No. 78 Wing RAAF

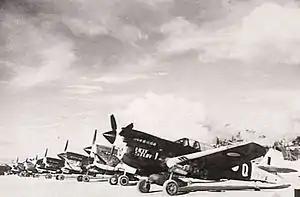
Row of single-engined fighter aircraft parked on airfield

When No. 10 Operational Group was re-formed as the Australian First Tactical Air Force (No. 1 TAF) in October 1944, No. 78 Wing constituted its fighter contingent along with the recently arrived No. 81 Wing, which also operated Kittyhawks. The relegation of No. 1 TAF to areas of operations bypassed by the main Allied thrust towards the Philippines and Japan led to poor morale in late 1944 and early 1945. In April 1945, the newly appointed Officer Commanding No. 78 Wing, Group Captain Wilfred Arthur, helped bring about the so-called "Morotai Mutiny" in protest at the employment of Australian fighter squadrons for apparently worthless ground-attack missions. A subsequent inquiry cleared the pilots involved, finding their motives in tendering their resignations to be sincere.